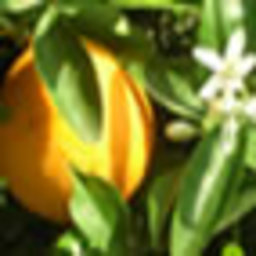
Label: Orange